Cold cathode

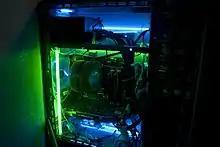
A standard computer case fitted with blue and green cold-cathode tubes

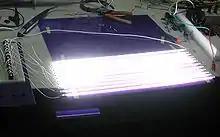
Cold-cathode fluorescent lamp backlight

A "cold cathode" is distinguished from a hot cathode that is heated to induce thermionic emission of electrons. Discharge tubes with hot cathodes have an envelope filled with low-pressure gas and containing two electrodes. Hot cathode devices include common vacuum tubes, fluorescent lamps, high-pressure discharge lamps and vacuum fluorescent displays.